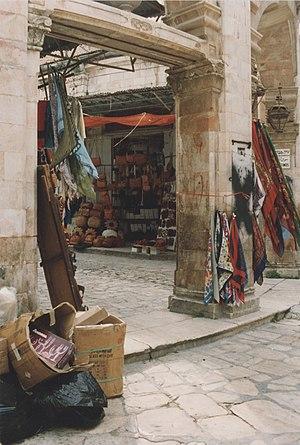
Jérusalem vieille ville (Muristan),architecture avec calcaire Meleke Русский: старая часть в Иерусалимe (Муистан), архитектур c Известнякe Мелеке